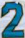
Number: 2